Sky position (RA, Dec in degrees): 169.649, 0.4198
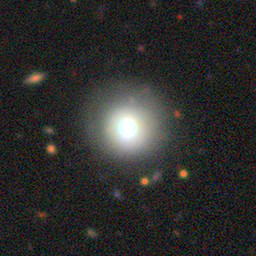
Galaxy morphology: Round Smooth Galaxies